Bell Aircraft

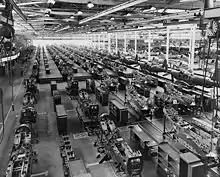
Bell Aircraft Corporation's main factory in Wheatfield, NY (Buffalo / Niagara Falls) during the 1940s. This unit primarily produced the Bell P-39 Airacobra and P-63 Kingcobra.

Bell enjoyed much success the following year with the development of the single engine P-39 Airacobra, which 9,588 were built. Putting their previous experience with Allison engines to good use, the P-39 placed the engine in the center of the aircraft, with the propeller driven by a long shaft through which a 37mm cannon was also mounted, firing through the propeller's spinner. Due to persistent development and production problems, the original turbosupercharger was deleted from production models, instead using a single-stage, single-speed supercharger, as was standard on all other Allison-powered products, with the exception of the P-38.